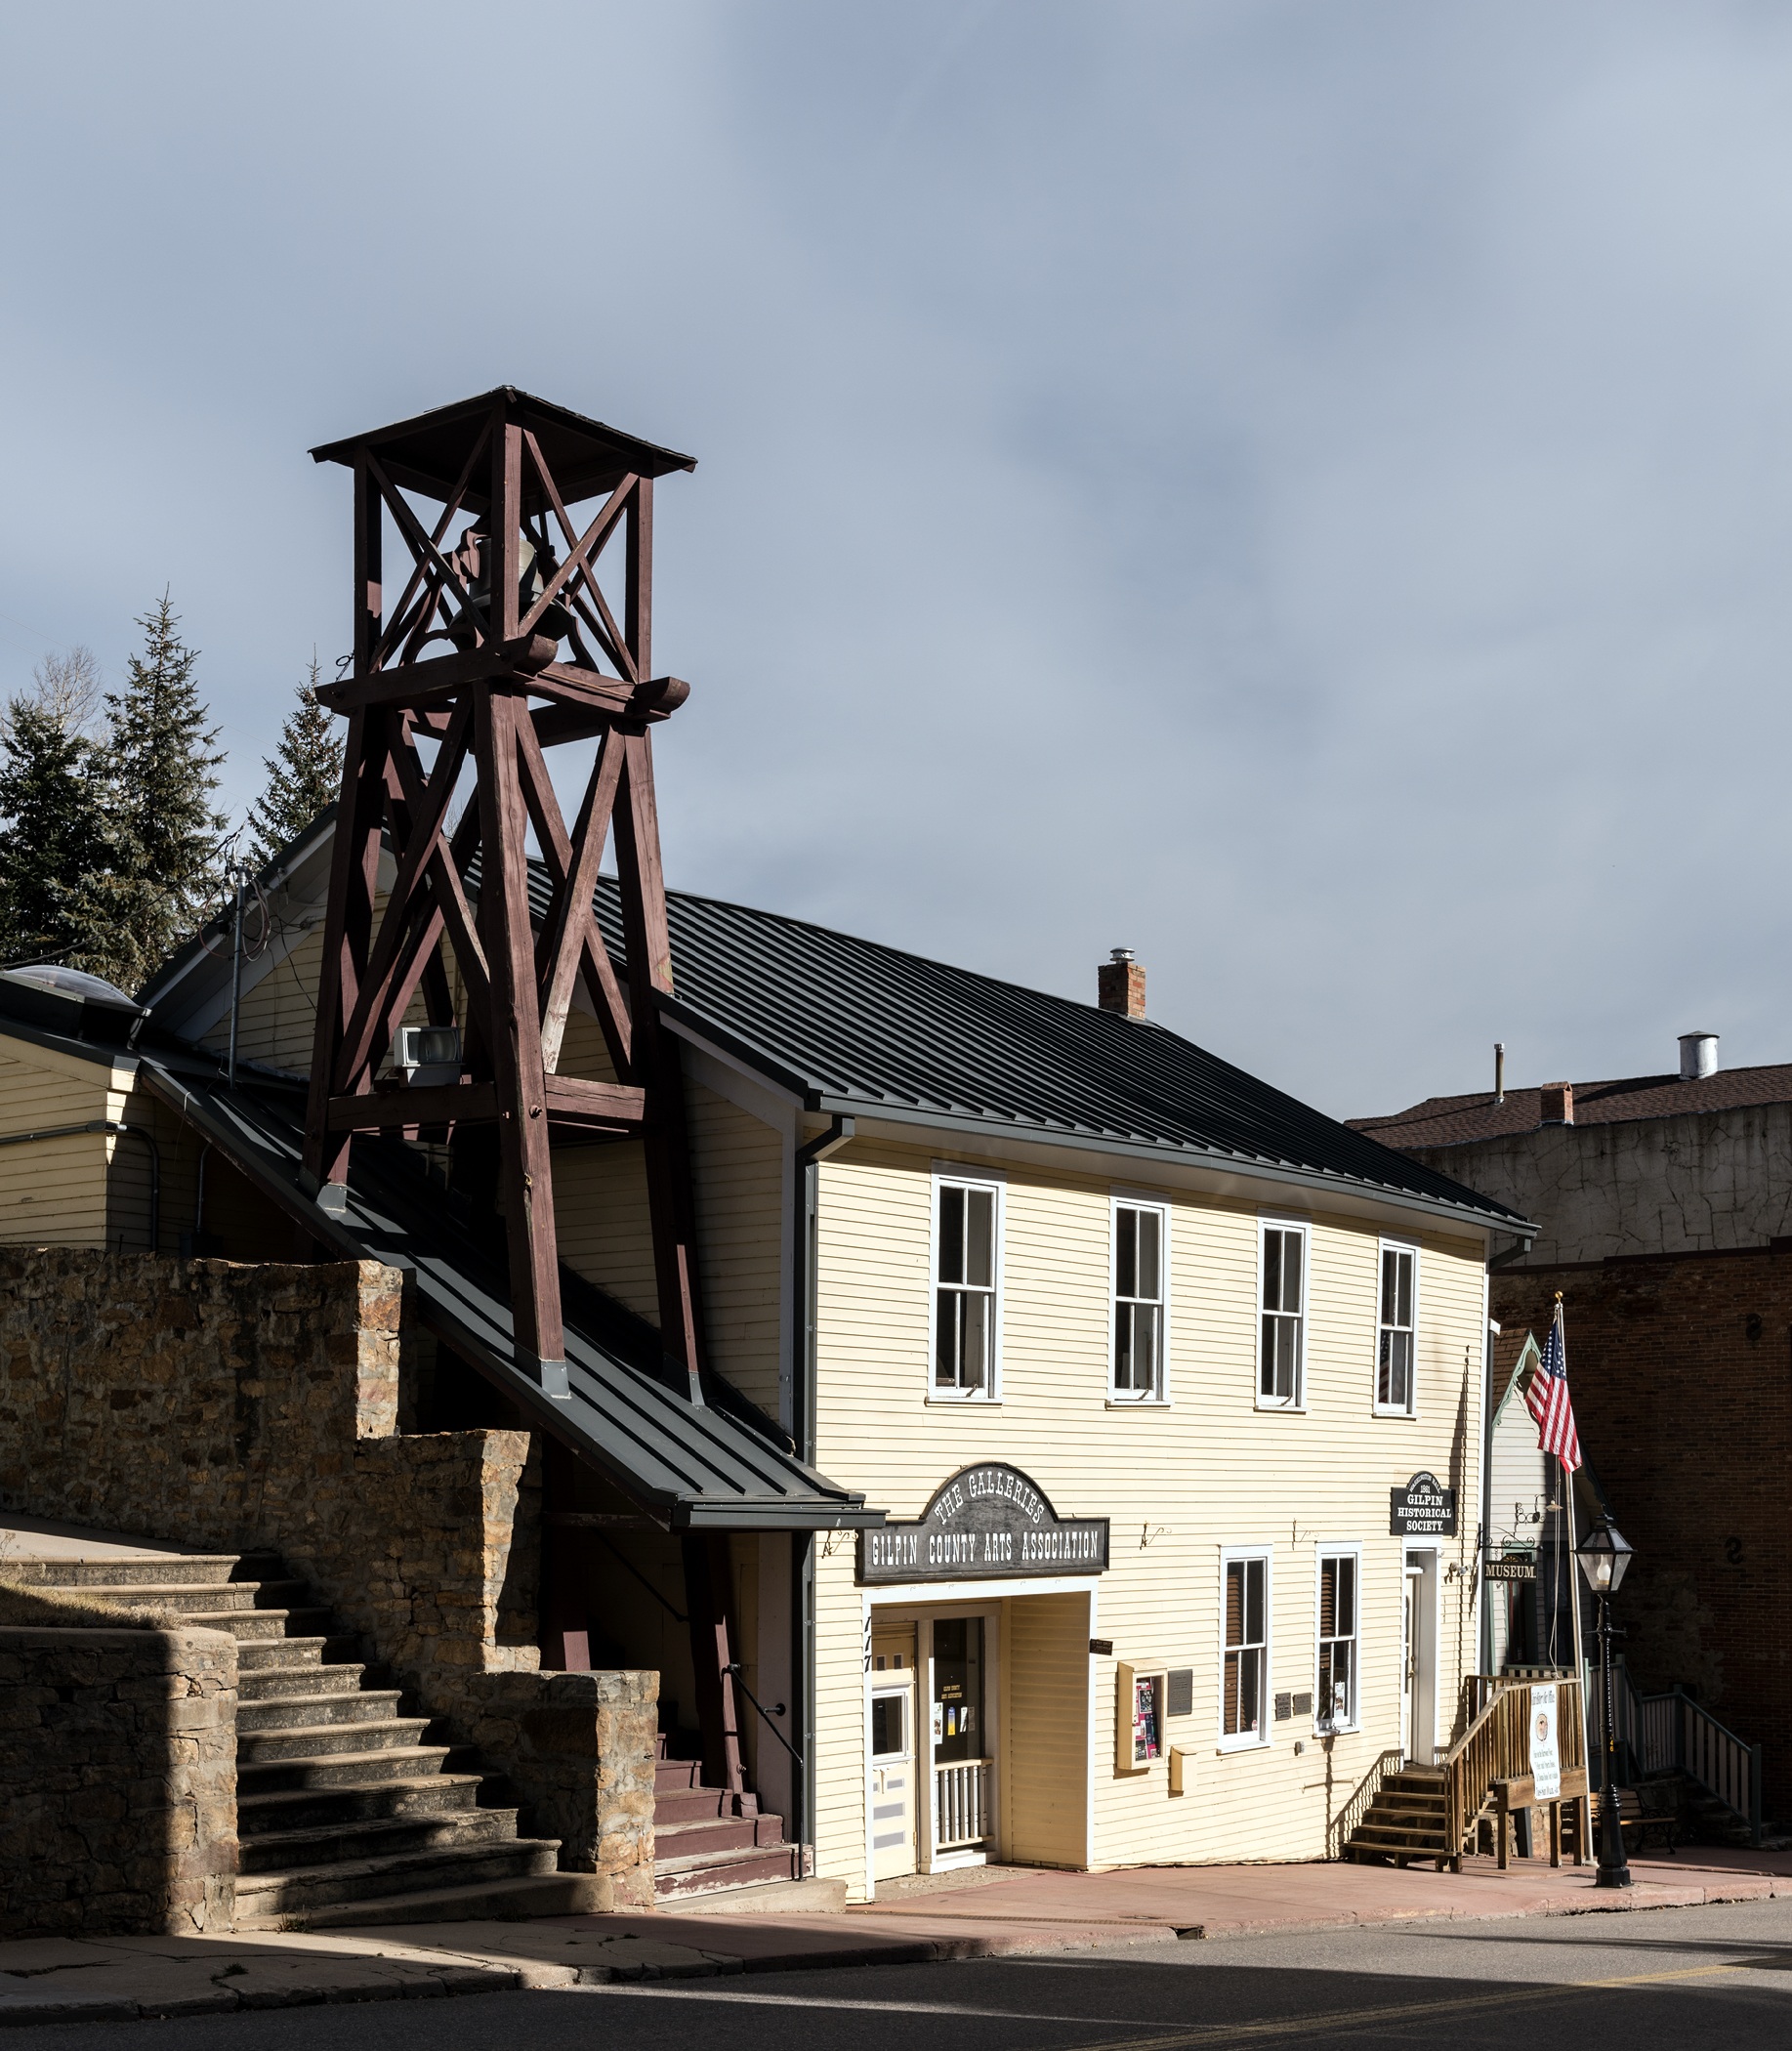
architecture, house, roof, building, home, steps, landmark, facade, historic, colorado, historical, estate, association, derrick, residential area, central city, gilpin county arts building